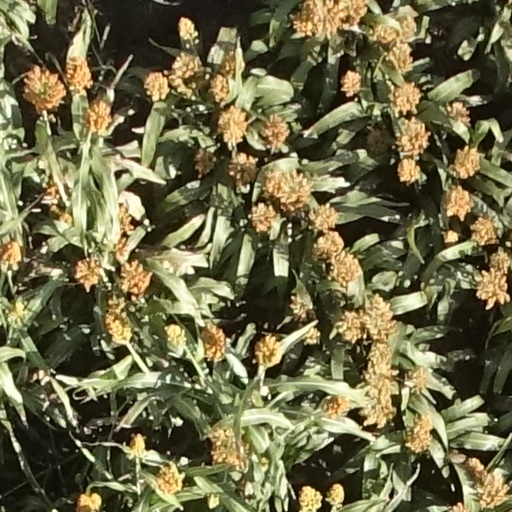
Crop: sorghum